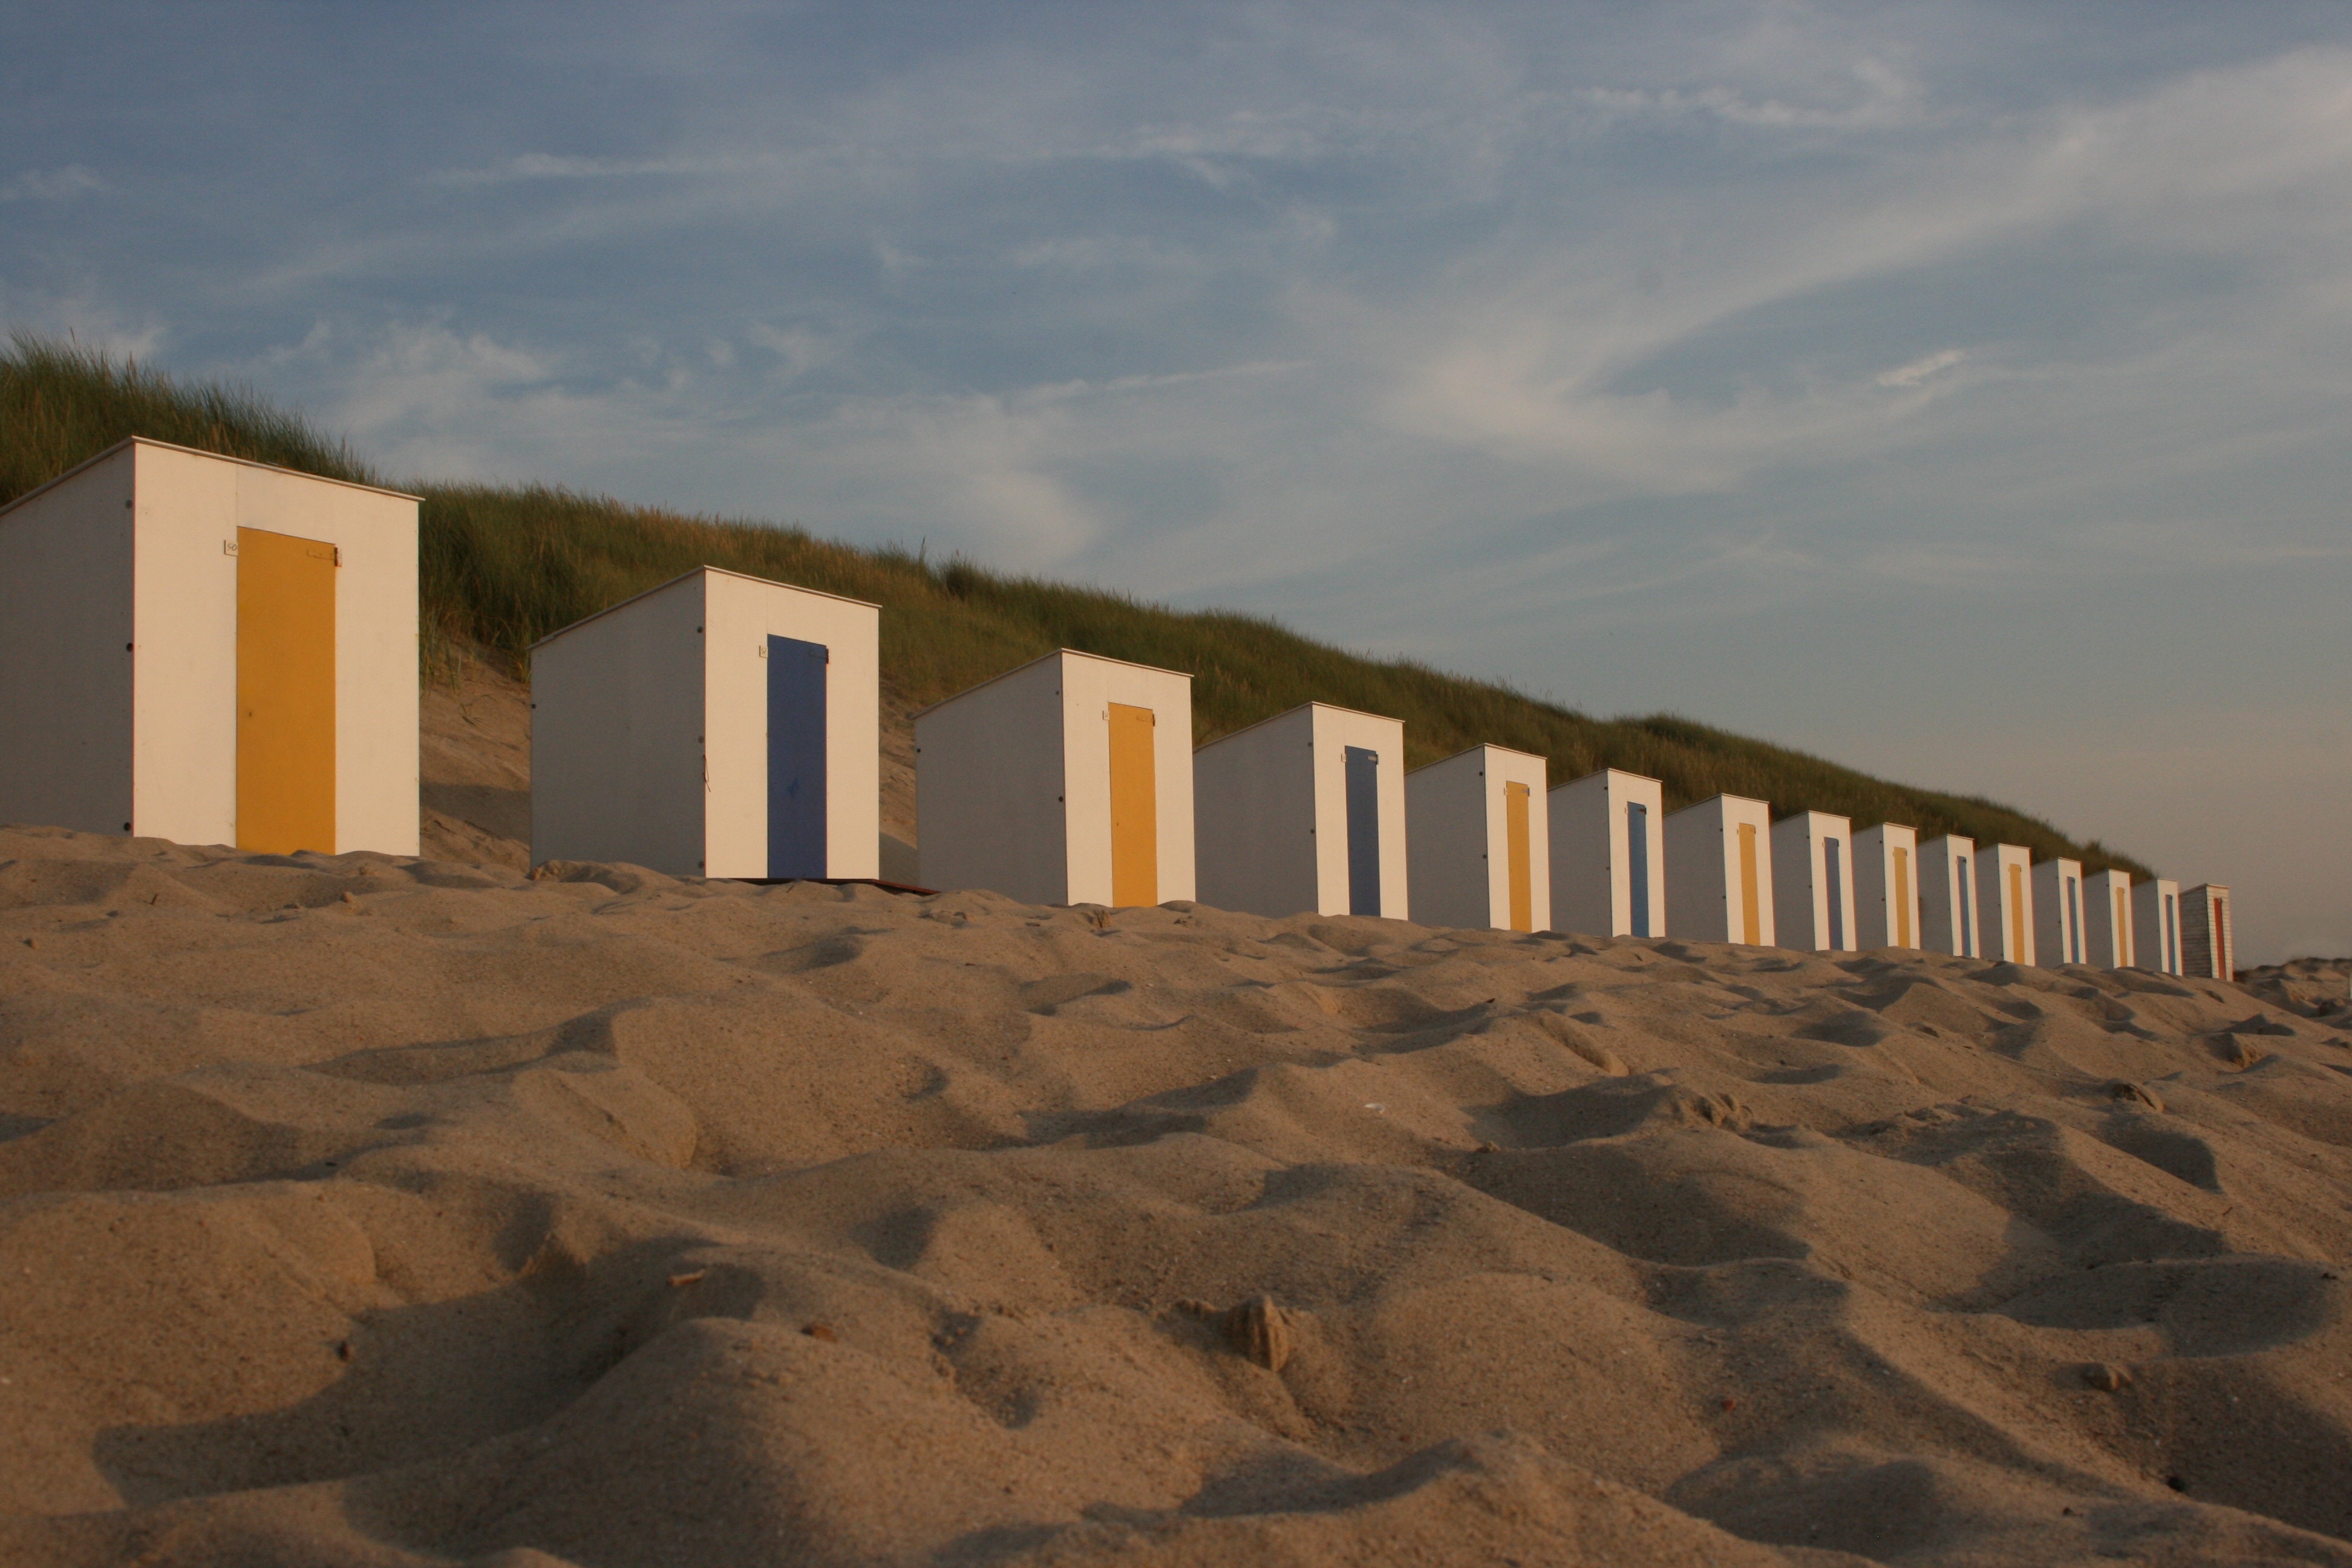
landscape, sand, desert, material, sahara, natural environment, aeolian landform